Tibetan tangka

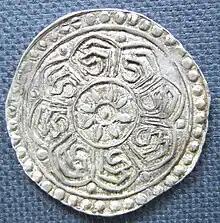
Tibetan undated silver tangka (2nd half of 18th century) with eight times the syllable "dza" in vartula script, obverse

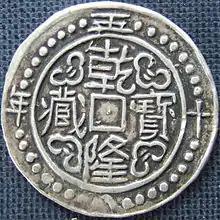
Sino Tibetan silver tangka, dated 58th year of Qian Long era, obverse. Weight 5.57 g. Diameter: 30 mm

Coins struck to the tangka standard were first minted in 1763/64 and 1785 and in larger numbers from 1791 to 1948. They exhibit a wide array of varieties and yet maintain a consistent fabric and type.